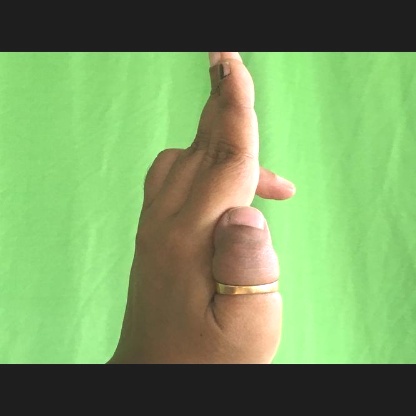
Mudra: Ardhapathaka